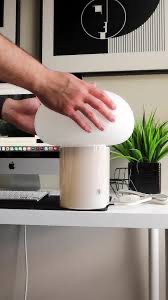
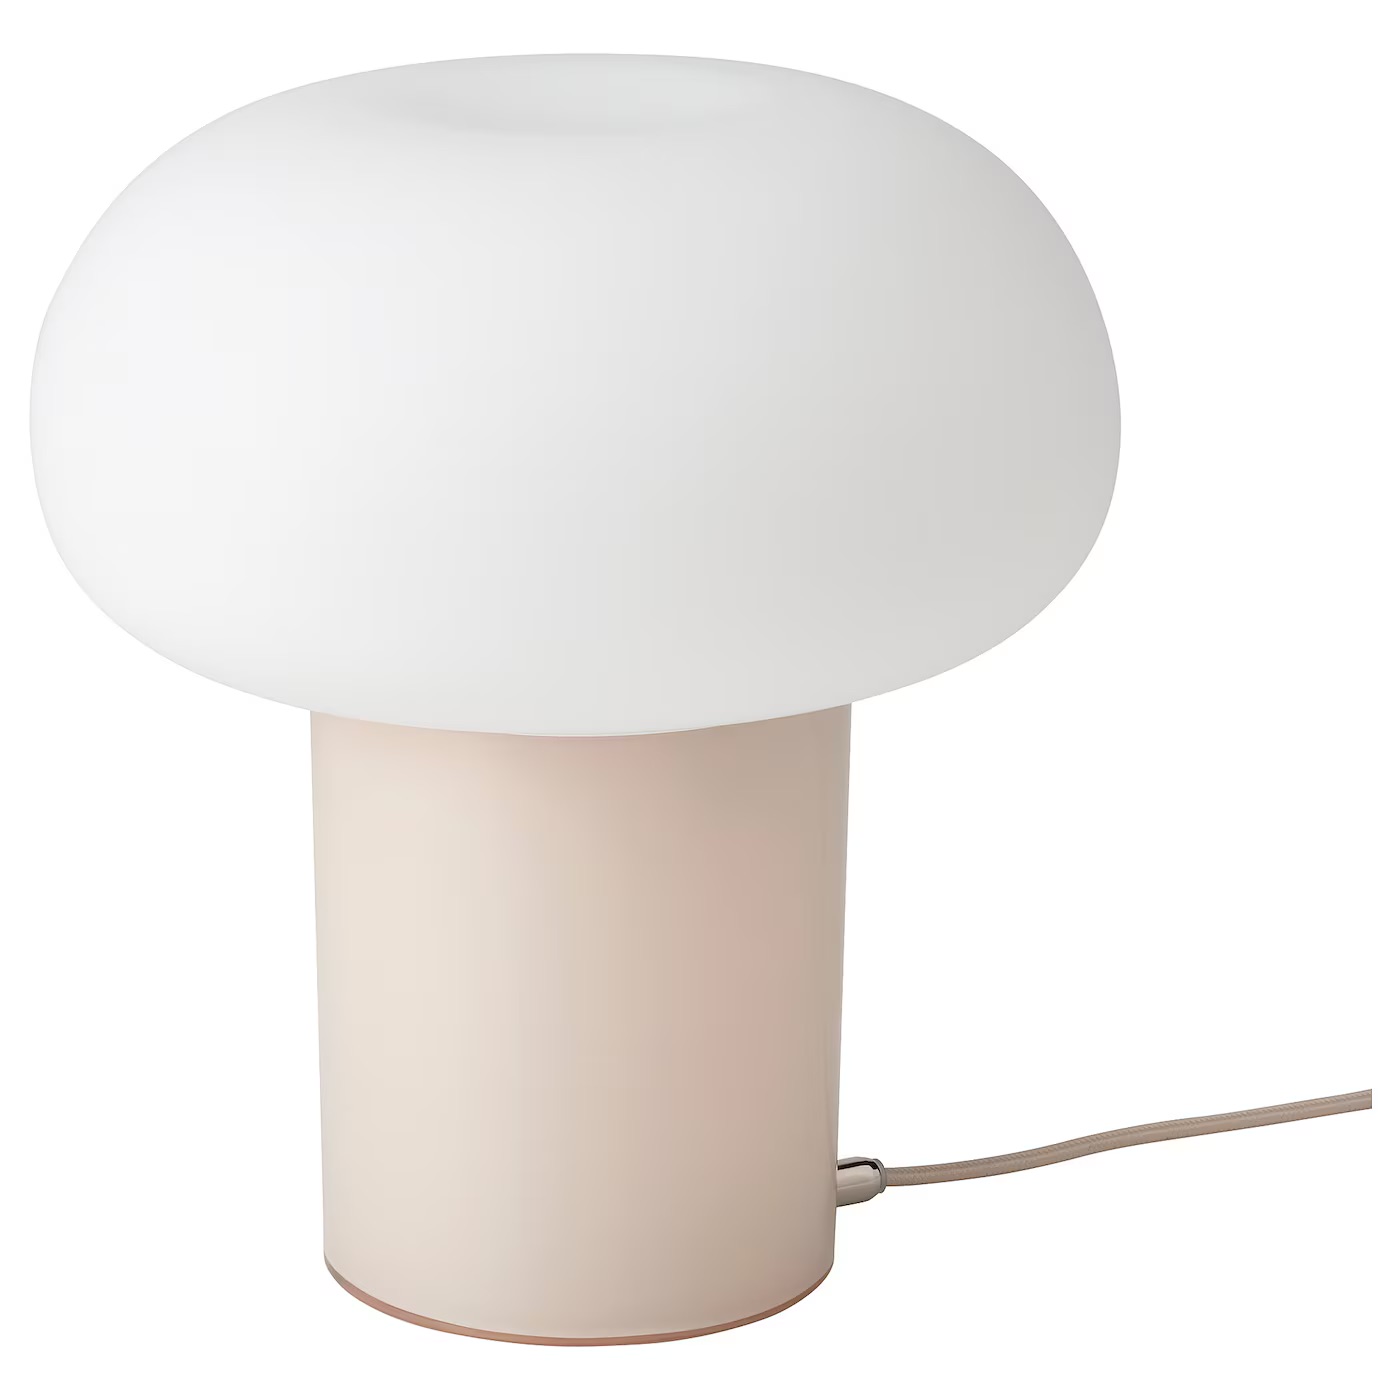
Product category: misc
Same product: yes